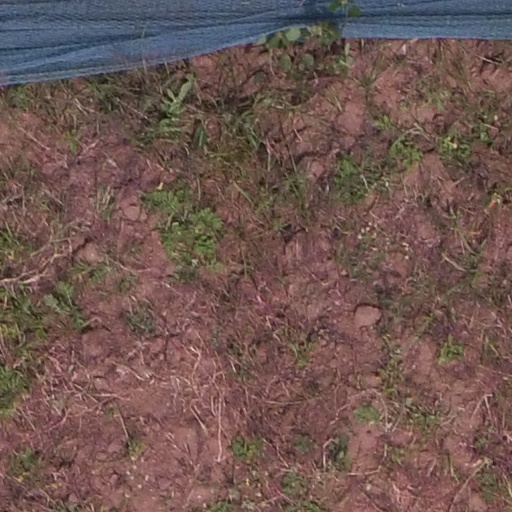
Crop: maize; corn